Pannoniasaurus

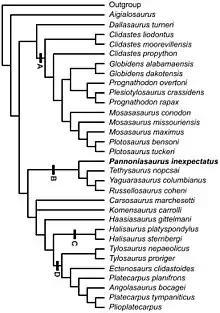
Phylogenetic tree of "Pannoniasaurus inexpectatus"

Analysis by Makádi et al. found three equally most parsimonious trees that placed "Pannoniasaurus" in a new clade, the Tethysaurinae. The three trees reconstructed "Pannoniasaurus" as the sister taxon to the clade that includes "Tethysaurus nopcsai", "Yaguarasaurus columbianus", and "Russellosaurus coheni". Tethysaurinae was reconstructed at the base of a clade that includes the aigialosaurs "Carsosaurus", "Komensaurus", and "Haasiasaurus", and the clades that include conventional marine mosasaur-grade mosasauroids such as halisaurs, tylosaurs and plioplatecarpines. The concept of a monophyletic clade of aigialosaurs from within which a polyphyletic Mosasauridae arises (two major lineages of a grade of paddle-bearing marine mosasaurs), is supported, and provides further support for the hypothesis of convergent aquatic adaptations in paddle-bearing mosasaurs.